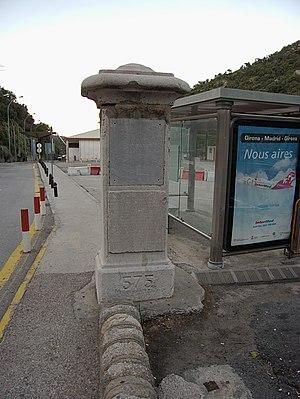
Pilier frontière n° 575, Le Perthus (Pyrénées-Orientales, Languedoc-Roussillon, France), La Jonquera (Haut-Ampurdan, Gérone, Catalogne, Espagne) Català: Pilar frontera n° 575, El Pertús (Pirineus Orientals, Llenguadoc-Rosselló, França), la Jonquera (Alt Empordà, Girona, Catalunya, Espanya) Español: Pilar frontera n° 575, Le Perthus (Pirineos Orientales, Languedoc-Rosellón, Francia), La Junquera (Alto Ampurdán, Gerona, Cataluña, España)